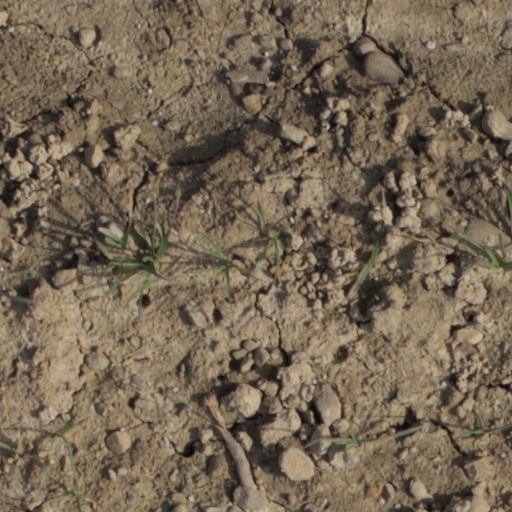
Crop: wheat